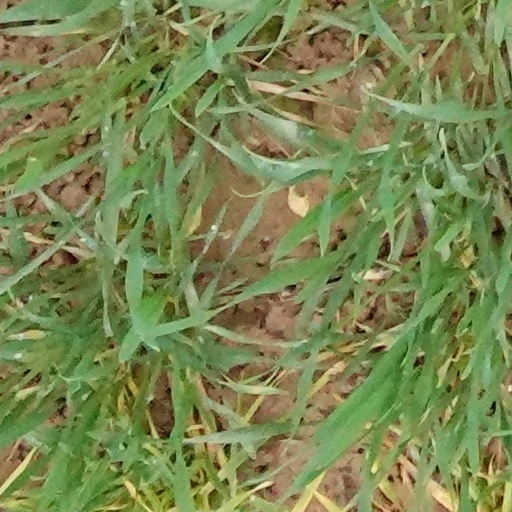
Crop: wheat